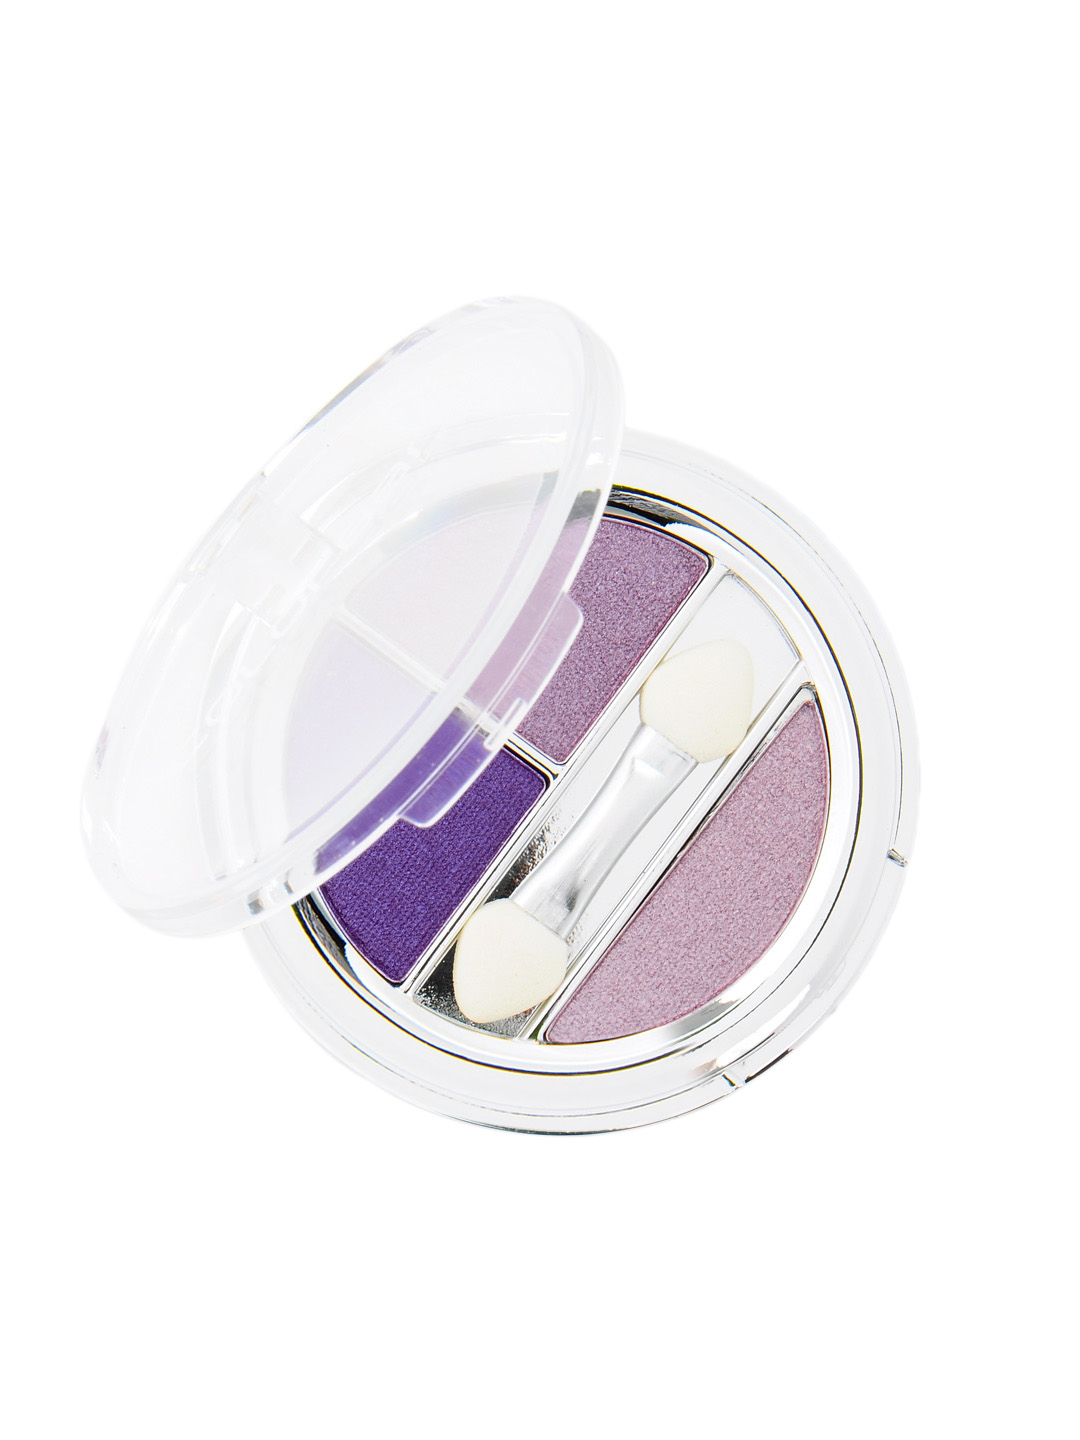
Colorbar Gorgeous Purple Enchanting Trio Eye Shadow
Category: Personal Care / Makeup / Eyeshadow
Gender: Women
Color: Purple
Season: Spring 2017
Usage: Casual